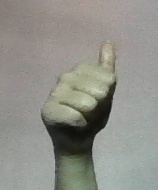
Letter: aleff